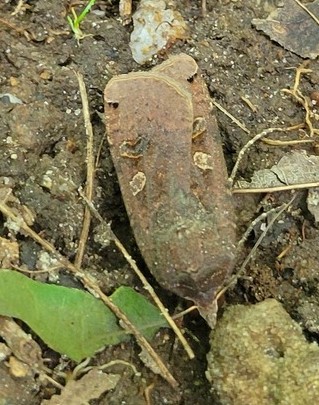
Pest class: cutworms